Łódź

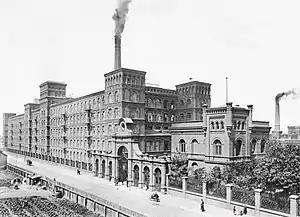
Izrael Poznański's industrial complex pictured in 1895

In 1851, the Imperial authorities abolished a customs barrier which was imposed on Congress Poland following the failed November Uprising (1830–1831). The suppression of tariffs allowed the city to freely export its goods to Russia, where the demand for textiles was high. Poland's first steam-powered loom commenced operations at Ludwik Geyer's White Factory in 1839. During the first weeks of the January Uprising (1863–1864), a unit of 300 Polish insurgents entered the city without resistance and seized weapons, and later on, there were also clashes between Polish insurgents and Russian troops in the city. In 1864, the inhabitants of adjacent villages were permitted to settle in Łódź without restrictions. The development of railways in the region was also instrumental in expanding the textile industry; in 1865 the Łódź–Koluszki line, a branch of the Warsaw–Vienna railway, was opened, thus providing a train connection to larger markets. In 1867, the city was incorporated into the Piotrków Governorate, a local province.